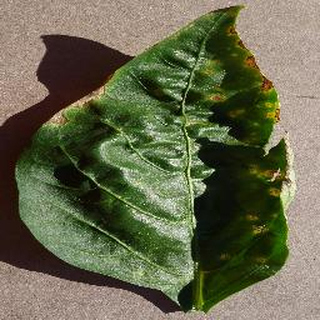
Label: bell_pepper_bacterial_spot